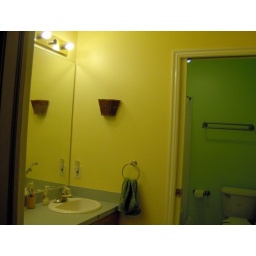
Pretty bright yellow in the sink area of the bathroom and bright lime green in the bath area. We still need new lights.